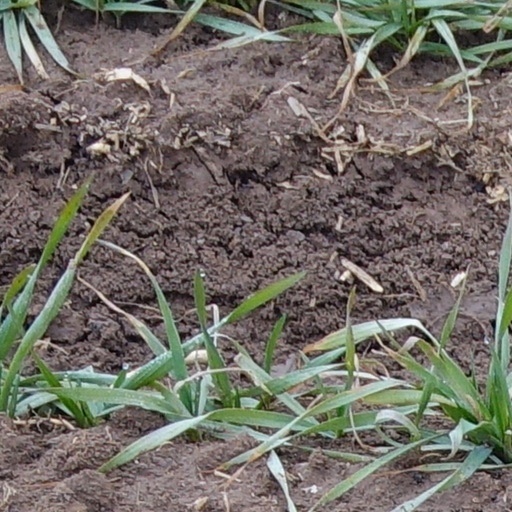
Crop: wheat